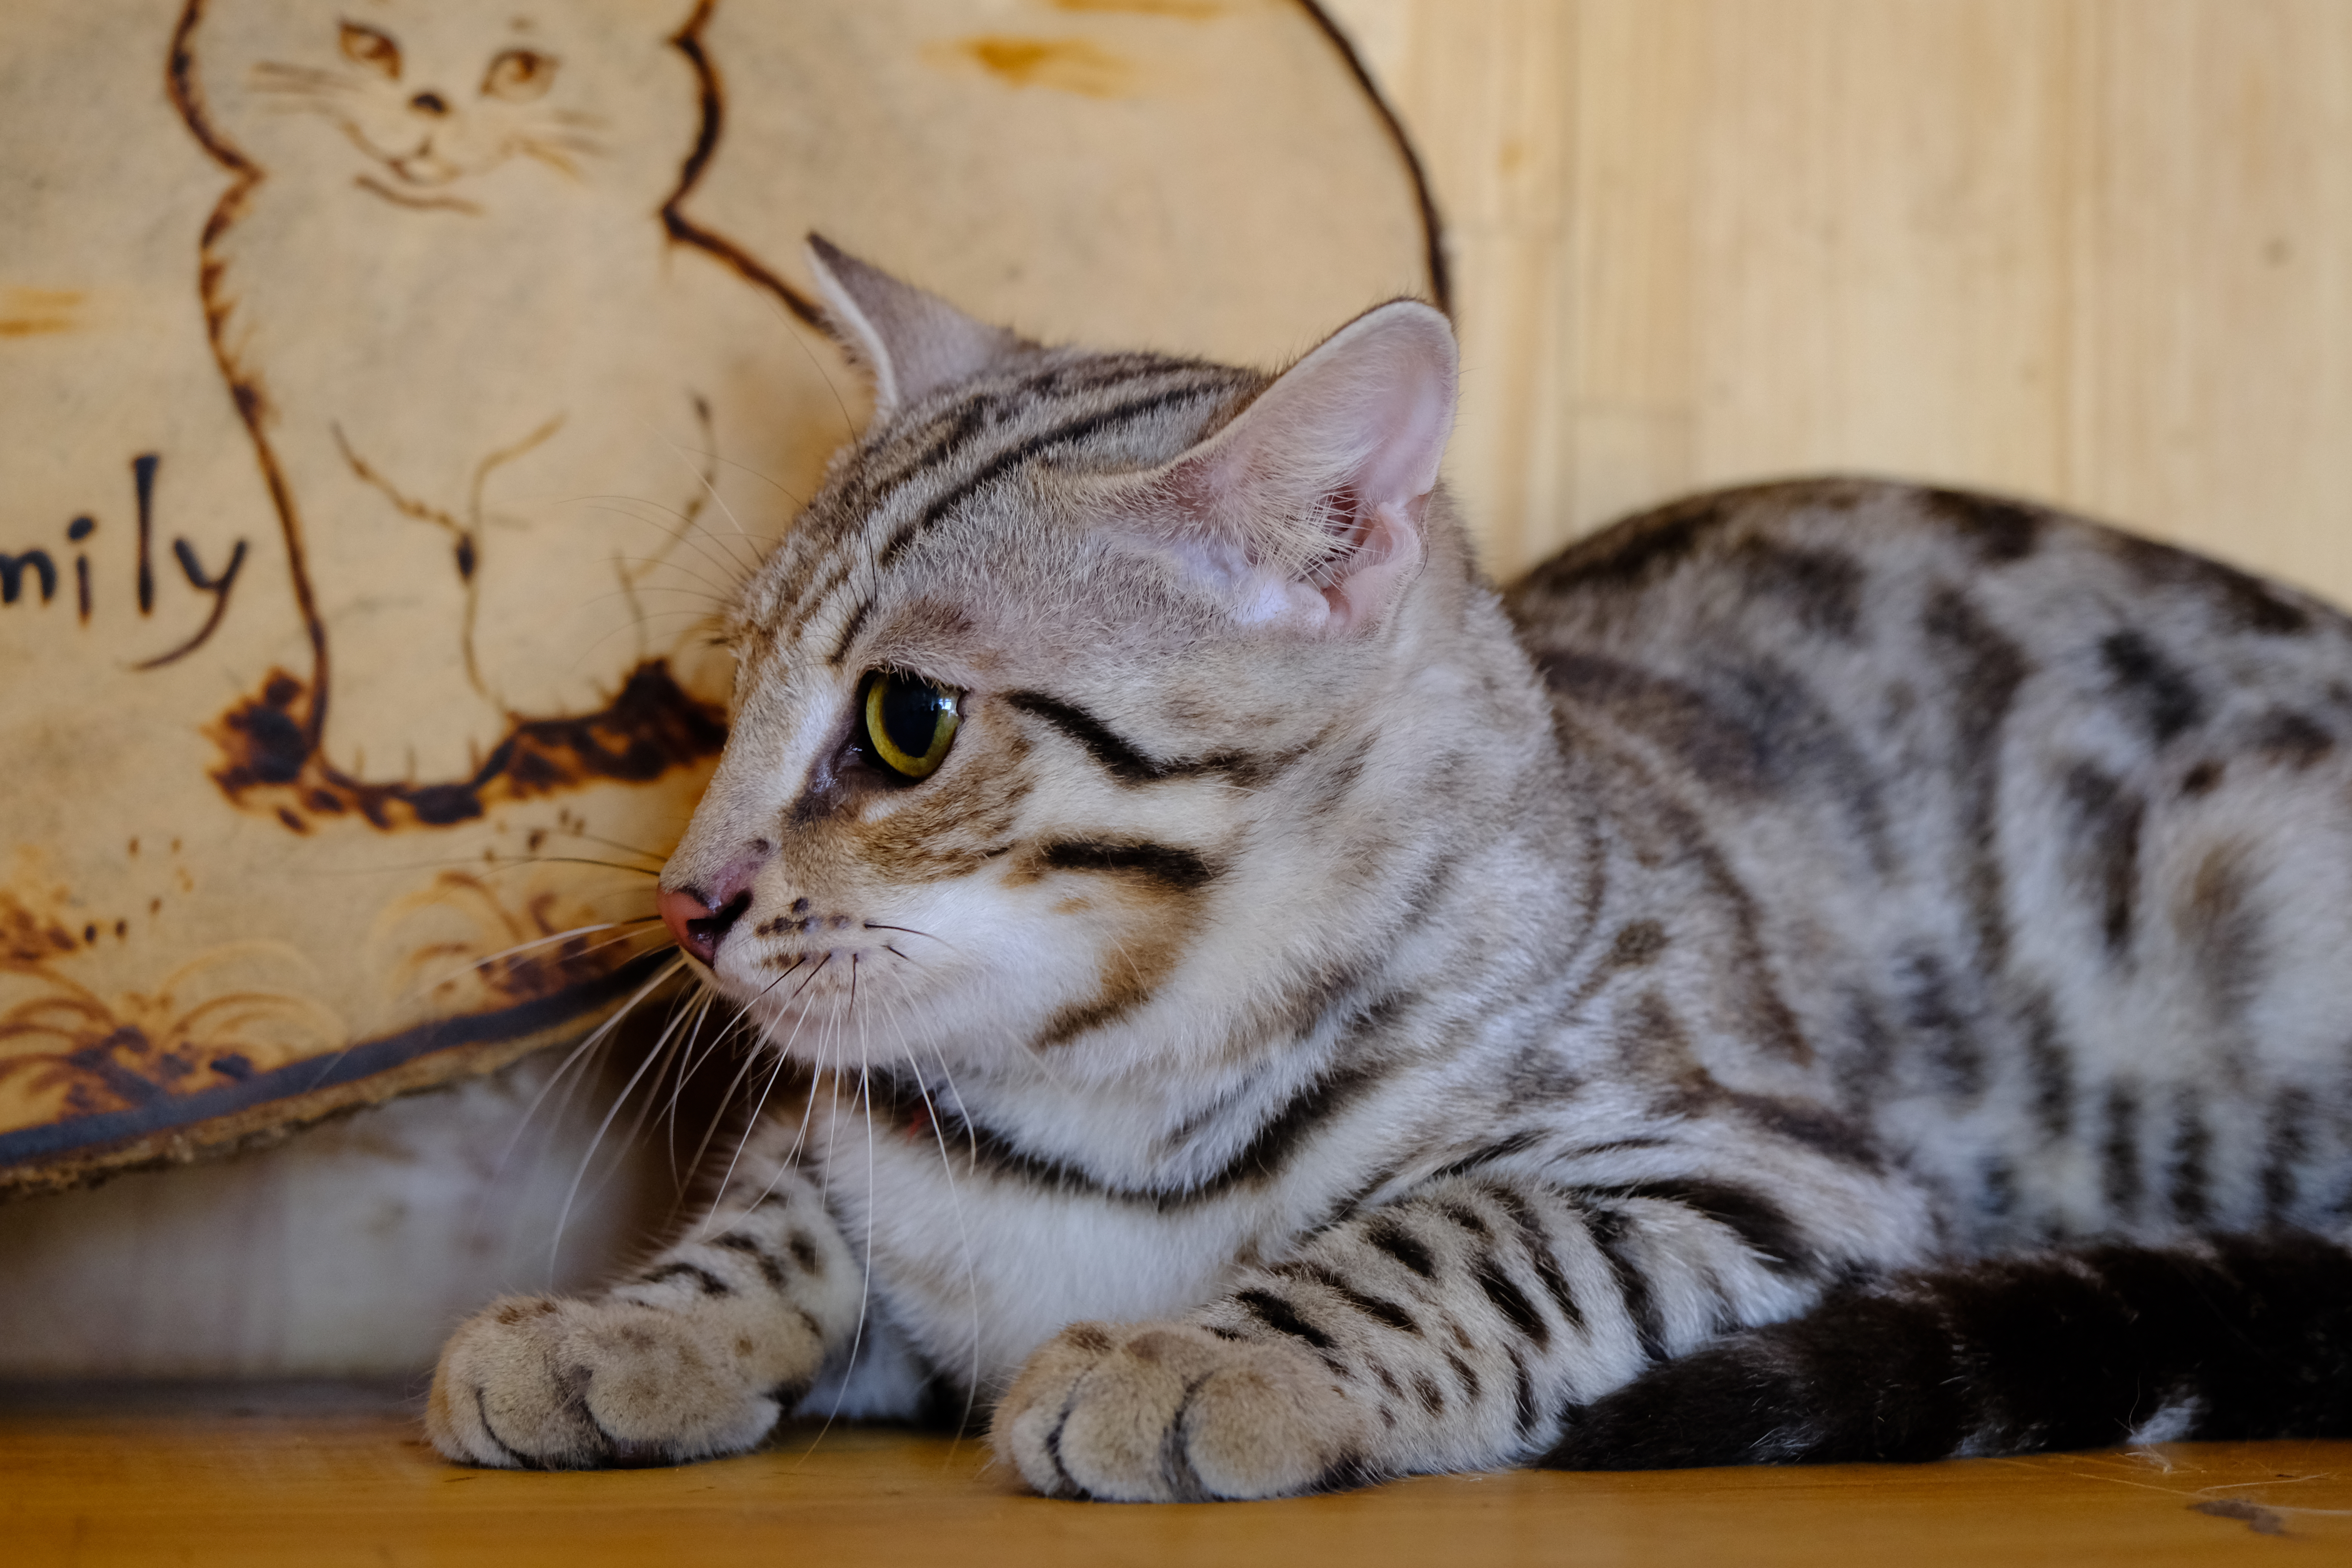
cats, bengal, cat, felidae, carnivore, small to medium sized cats, whiskers, snout, terrestrial animal, fur, window, domestic short haired cat, tail, wildlife, paw, Pet supply